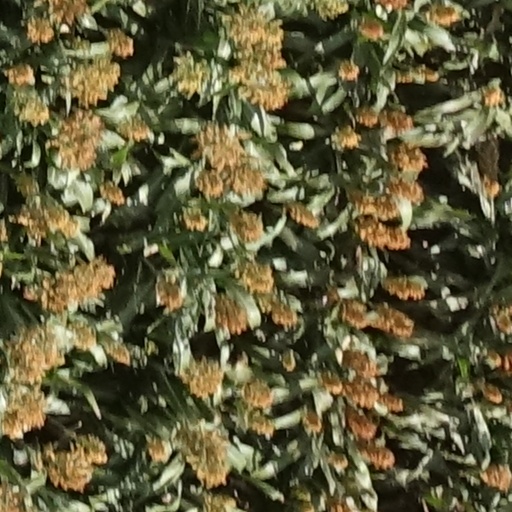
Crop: sorghum